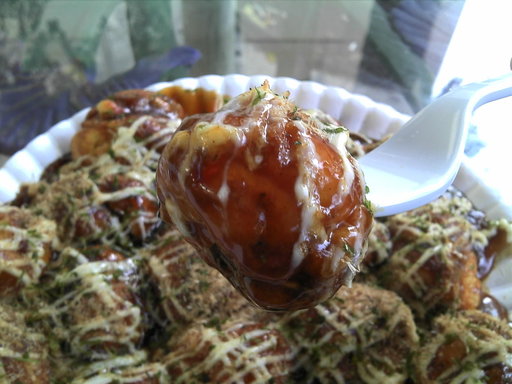
Label: takoyaki